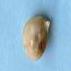
Maize quality: Bad